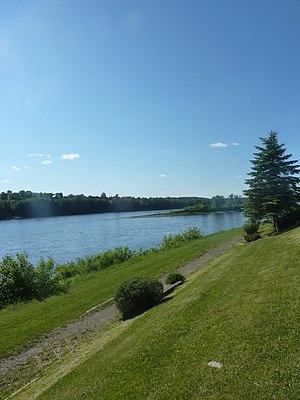
Fleuve Saint-Jean à Hartland au Nouveau-Brunswick
Hartland est une ville du Comté de Carleton situé à l'ouest du Nouveau-Brunswick, au Canada.